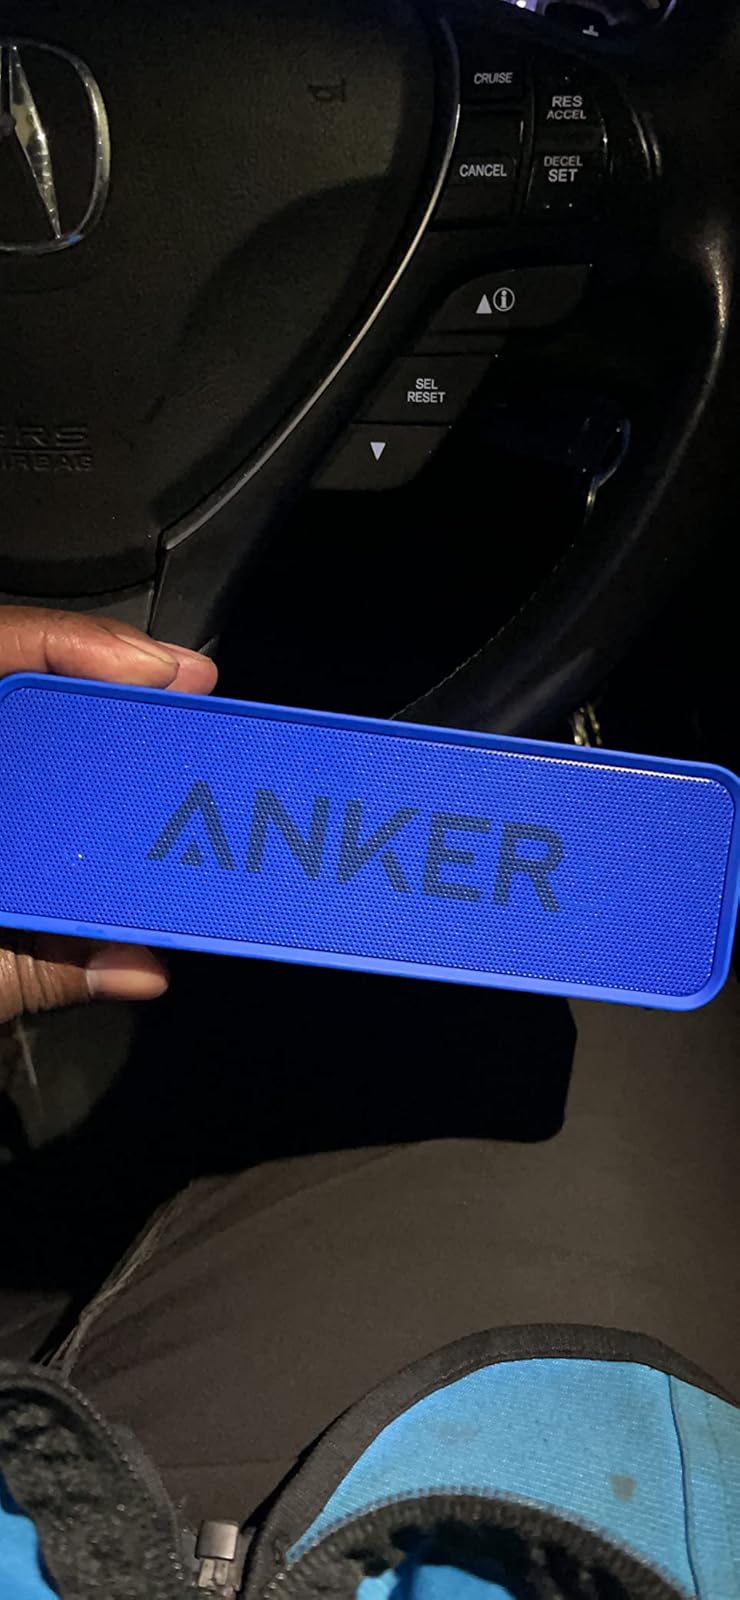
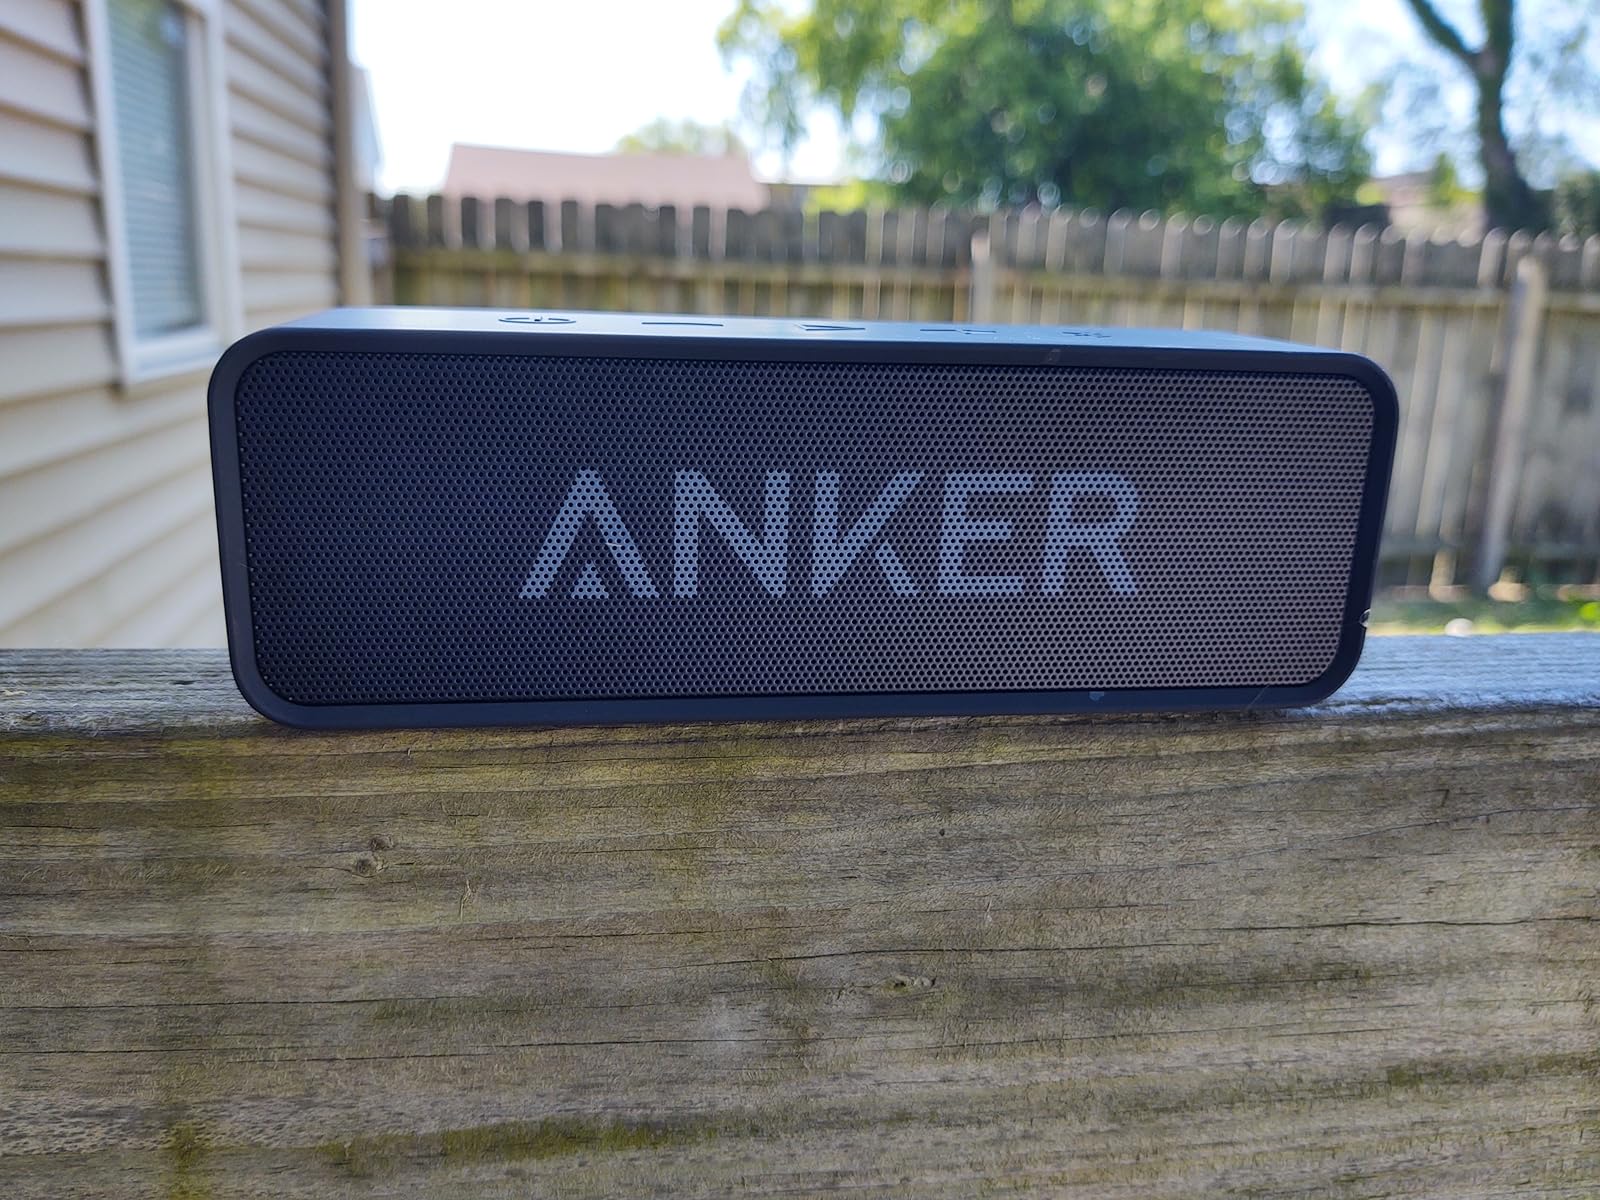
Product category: speaker
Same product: no